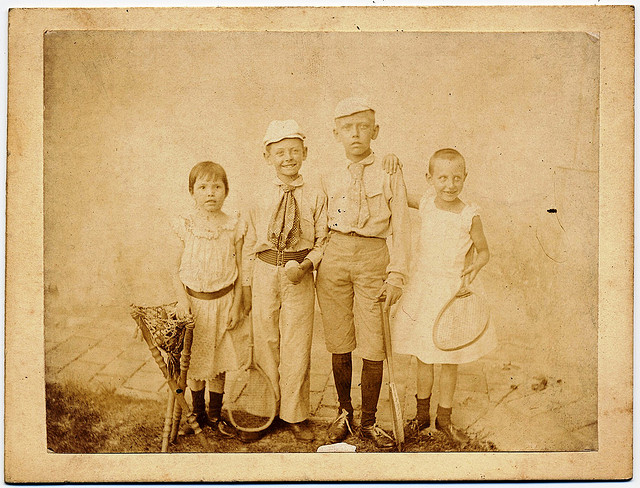
ba vận động viên tennis đang đứng cạnh một cầu thủ đánh bóng